Asthitva

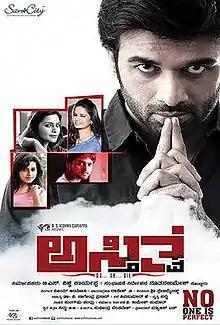

Asthitva is a 2016 Kannada thriller film directed by Nuthan Umesh, who had earlier directed "Krishnan Marriage Story". The movie is a remake of the 2012 Tamil thriller "Naan" which itself was inspired by the 1999 movie "The Talented Mr. Ripley". The film is produced by B.S.Vishwa cariappa under production company VSan Vision stars Yuvraj, Prajwal Pooviah, and Duniya Rashmi in the lead roles.